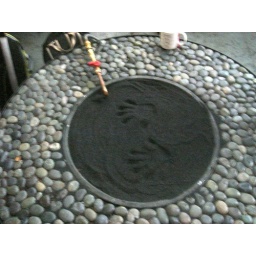
Then all the drawings in the sand would burn blue and orange. The guys at abundant sugar made it themselves.